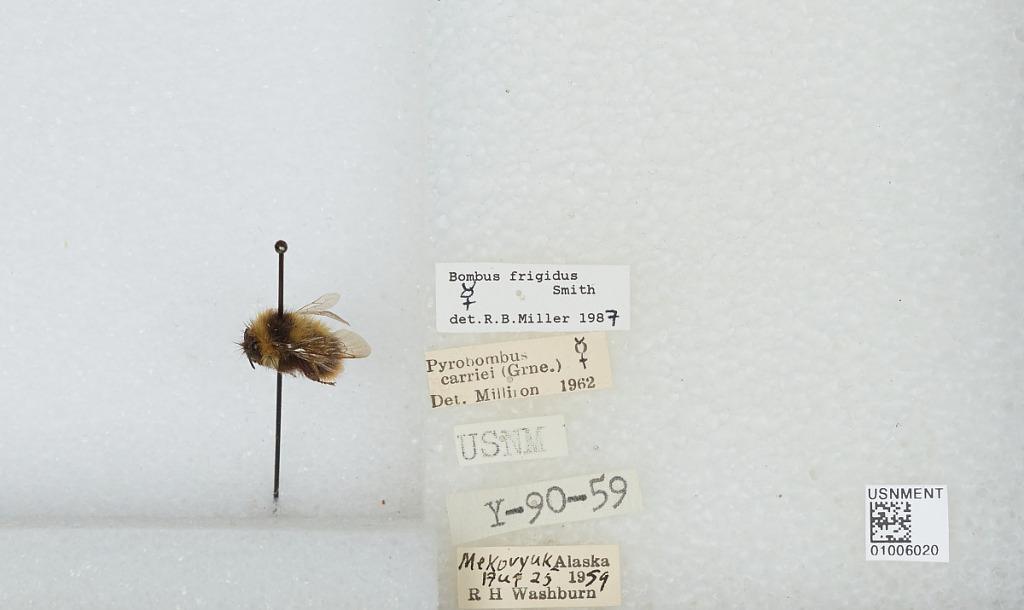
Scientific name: Bombus (Pyrobombus) frigidus Smith
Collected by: R. Washburn
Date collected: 1959-8-25
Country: United States
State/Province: Alaska
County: Bethel
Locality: Mekoryuk
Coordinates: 60.3892, -166.207
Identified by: Miller, R. B.